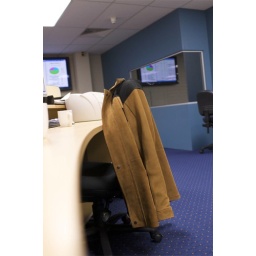
my jacket, sitting on the chair beside me at work